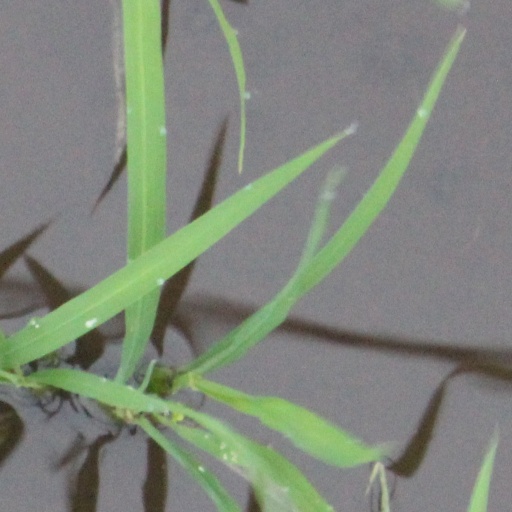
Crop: rice